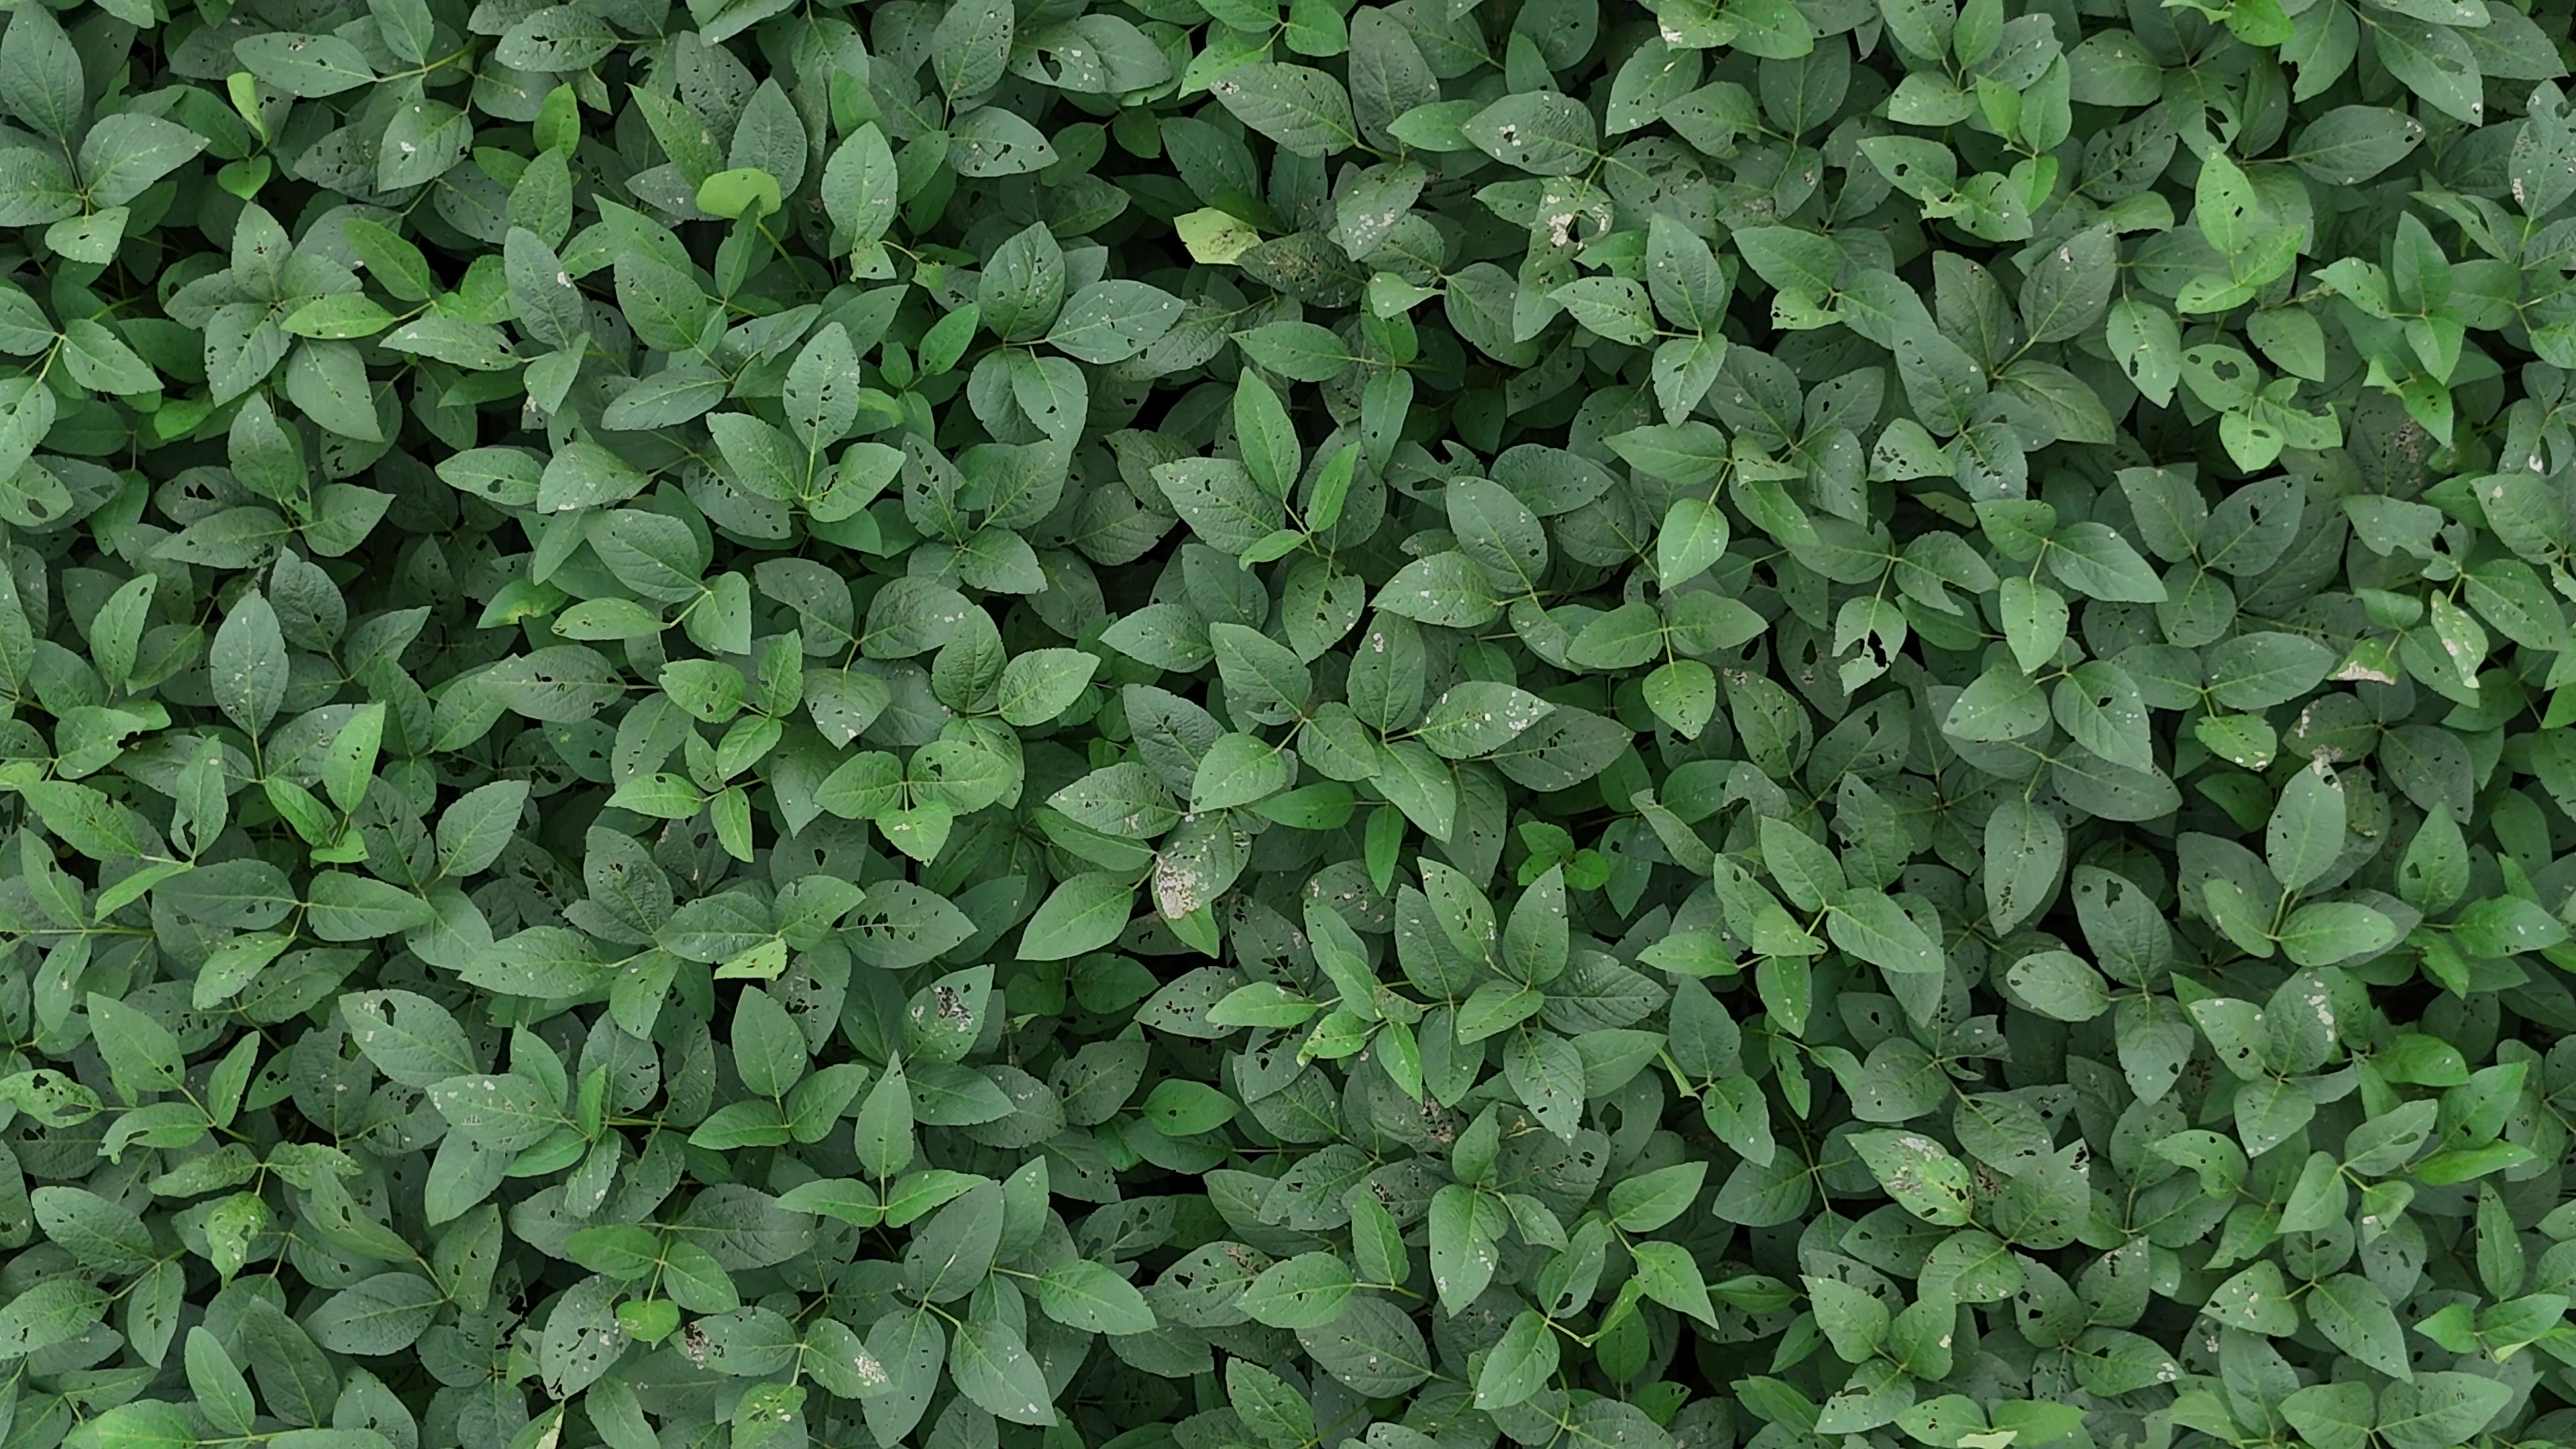
Label: Semilooper_Pest